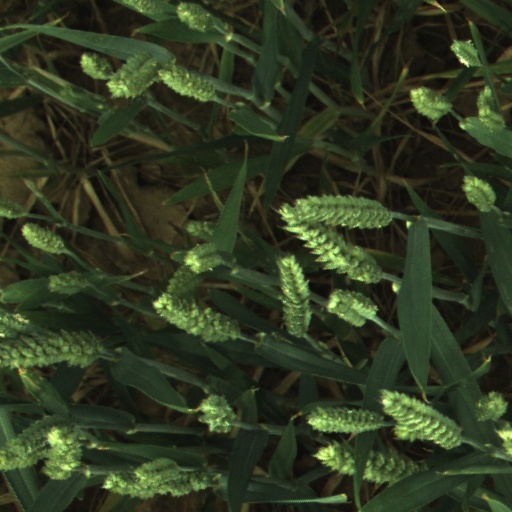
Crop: wheat